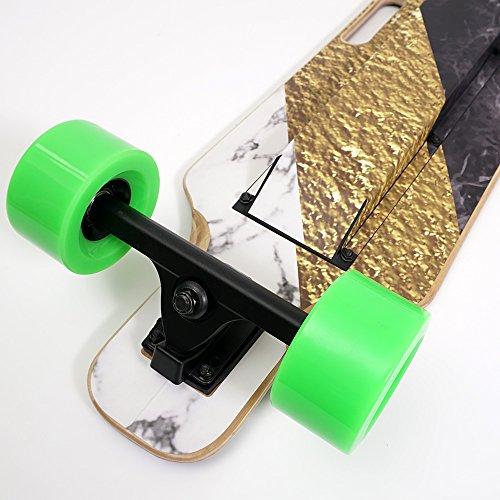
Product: MightySkins Skin Compatible with Blitzart Huracane 38" Electric Skateboard - Bandana | Protective, Durable, and Unique Vinyl Decal wrap Cover | Easy to Apply, Remove | Made in The USA
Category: Sports & Outdoors | Outdoor Recreation | Skates, Skateboards & Scooters | Skateboarding | Standard Skateboards & Longboards | Longboards
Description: SET THE TREND: Show off your own unique style with MightySkins for your Blitzart Huracane 38" Electric Skateboard  Don’t like the Bandana skin We have hundreds of designs to choose from, so your Skateboard will be as unique as you are.
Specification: ProductDimensions:38x0x10inches|ItemWeight:0.16ounces|ShippingWeight:0.96ounces|ASIN:B07CLL177N|Itemmodelnumber:Huracane38"